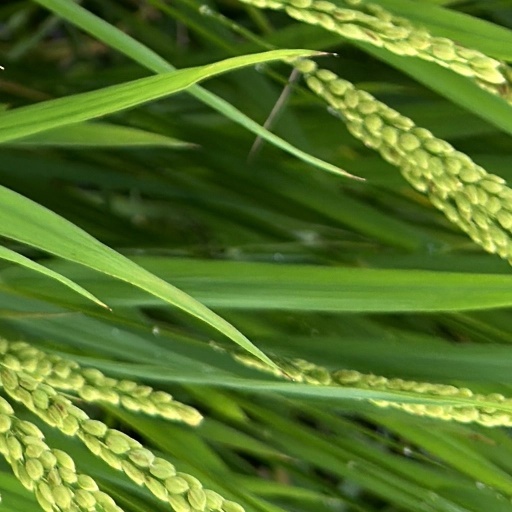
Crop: rice